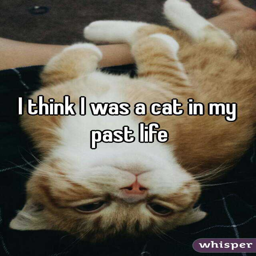
i think i was a cat in my past life